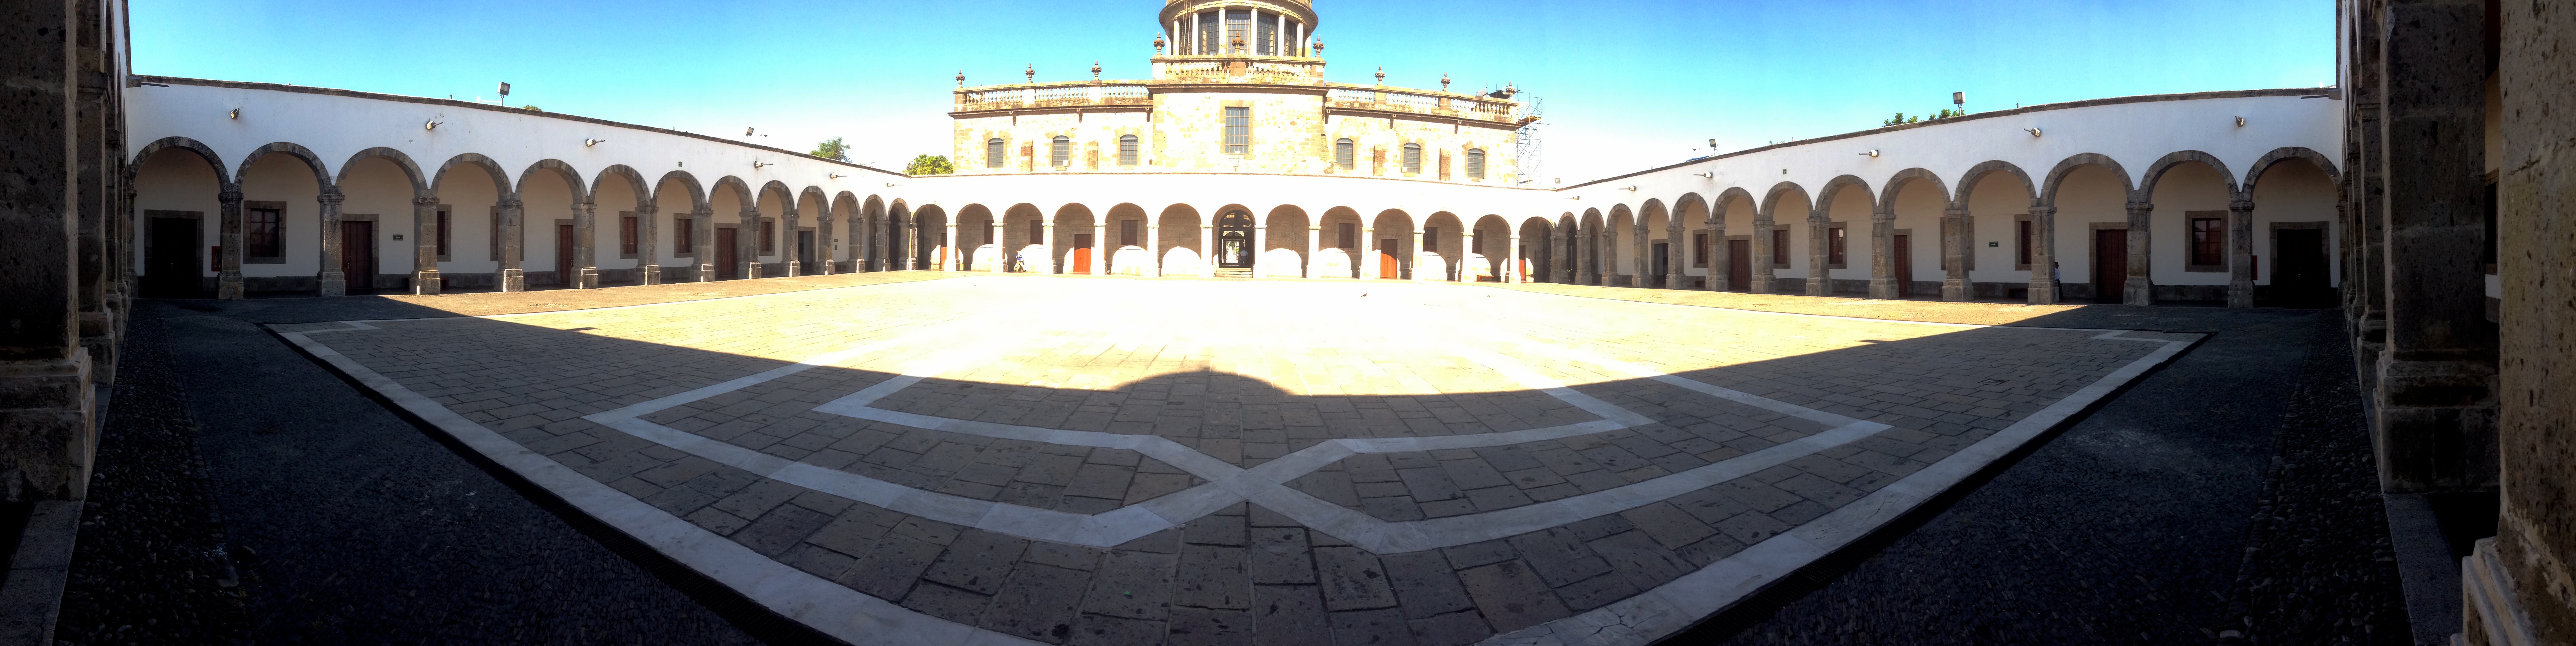
symmetry